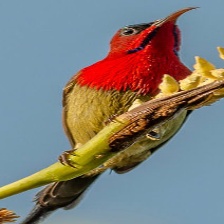
Species: CRIMSON SUNBIRD
Scientific name: AETHOPYGA SIPARAJA